Splittertarnmuster

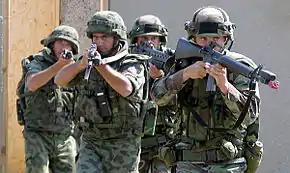
Bulgarian splittertarnmuster (two soldiers on left)

Luftwaffen-Splittermuster 41 (also: "Buntfarbenaufdruck") is a Luftwaffe version with a smaller splinter and a more-complicated pattern, from probably not earlier than 1941. The Luftwaffe's variant of splittermuster 31 is known in the literature as "splinter camouflage B". The pattern was used for the Fallschirmjäger's parachute Knochensack jump smock and Luftwaffe Field Division field jacket to be manufactured. Other material produced with this equipment included camouflage helmet covers, ammunition bandoliers and grenade bags. The production of the splinter camouflage B ended in 1944.